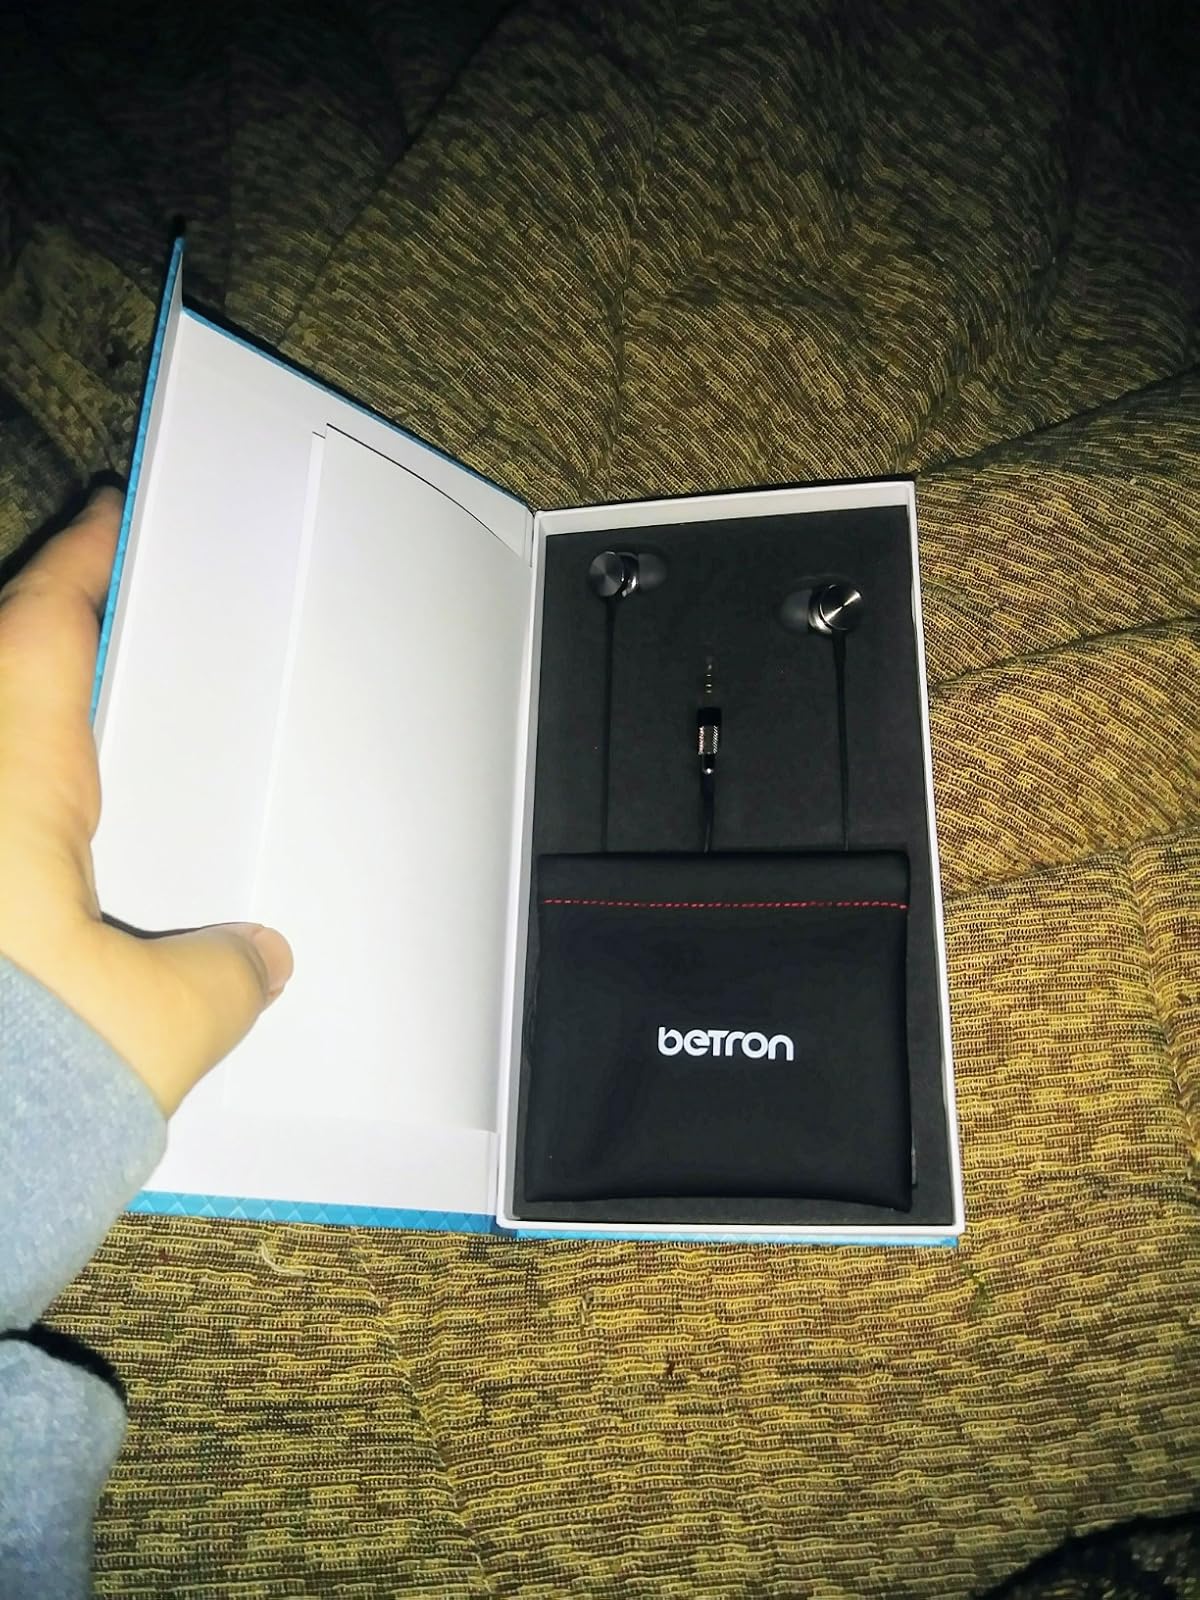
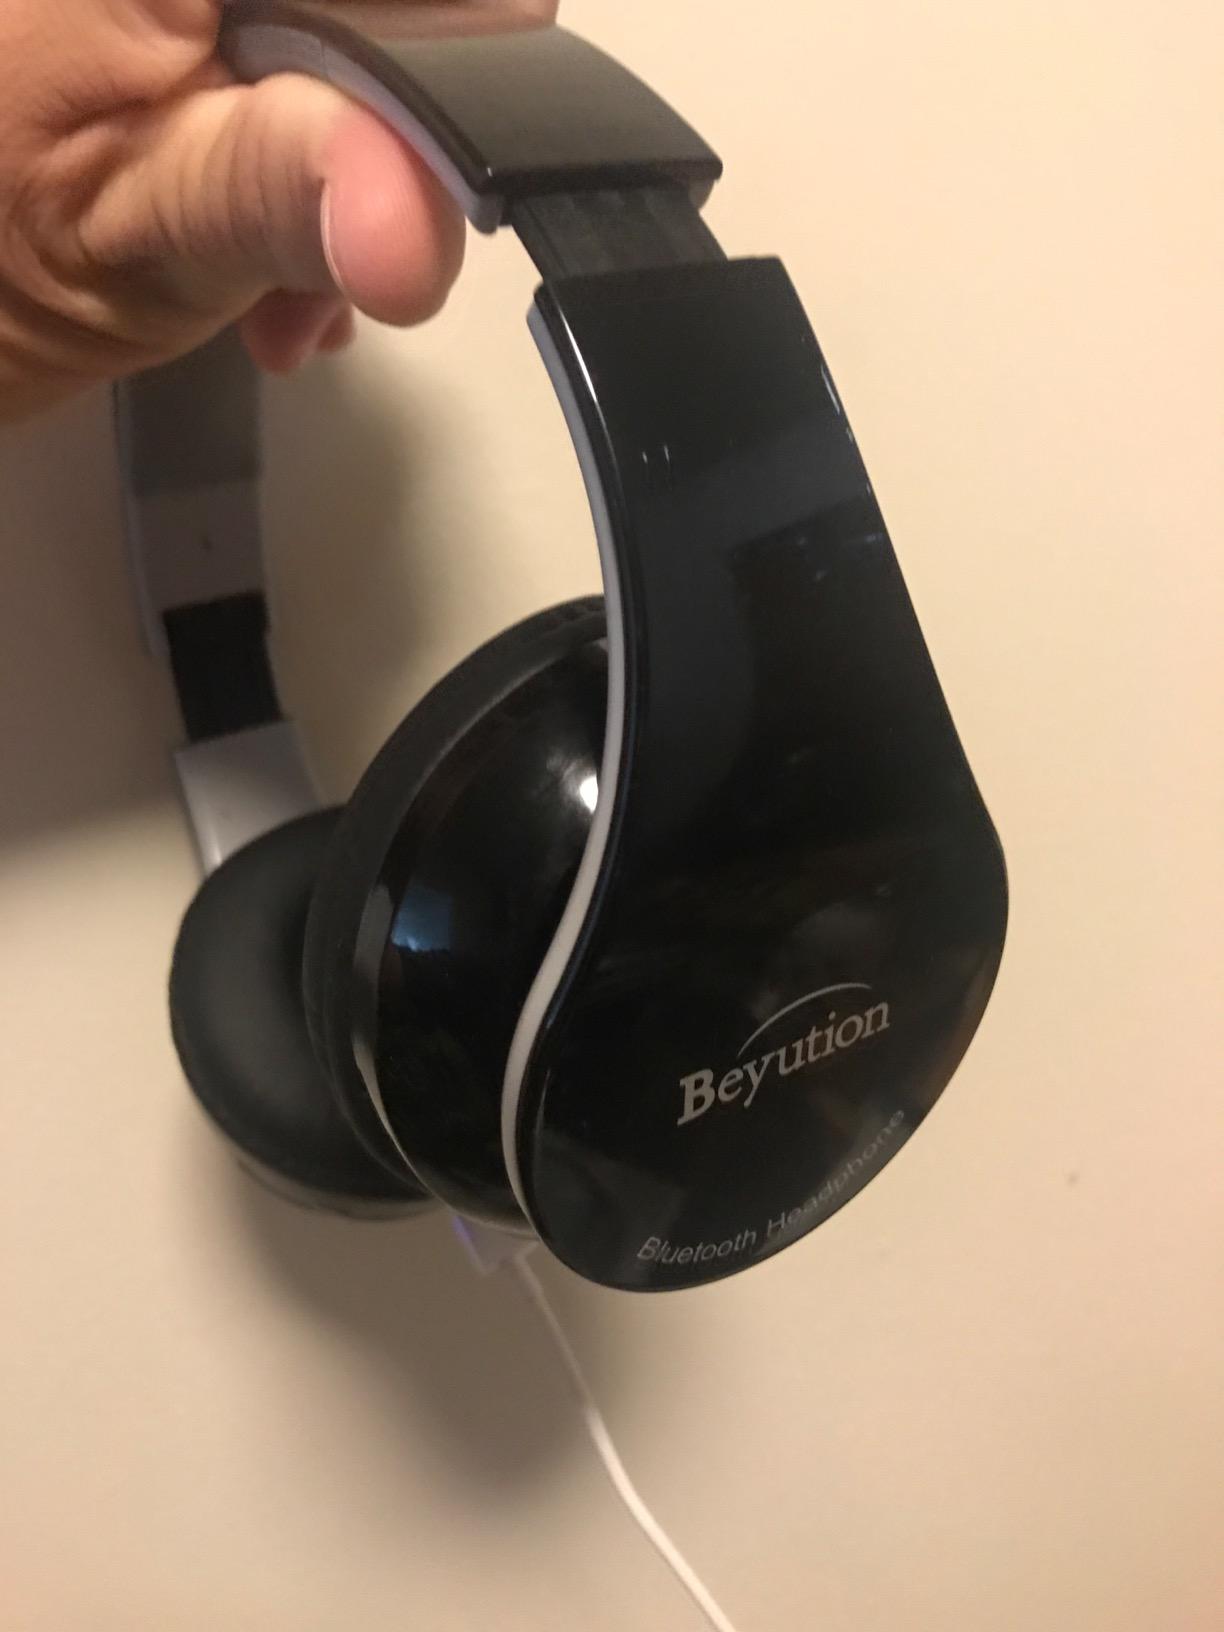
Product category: headphones
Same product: no